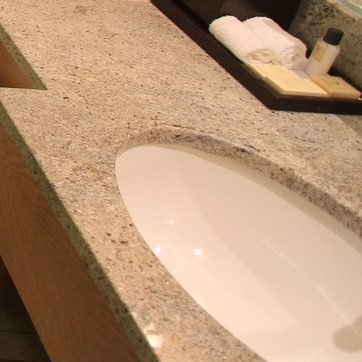
Material: ceramic